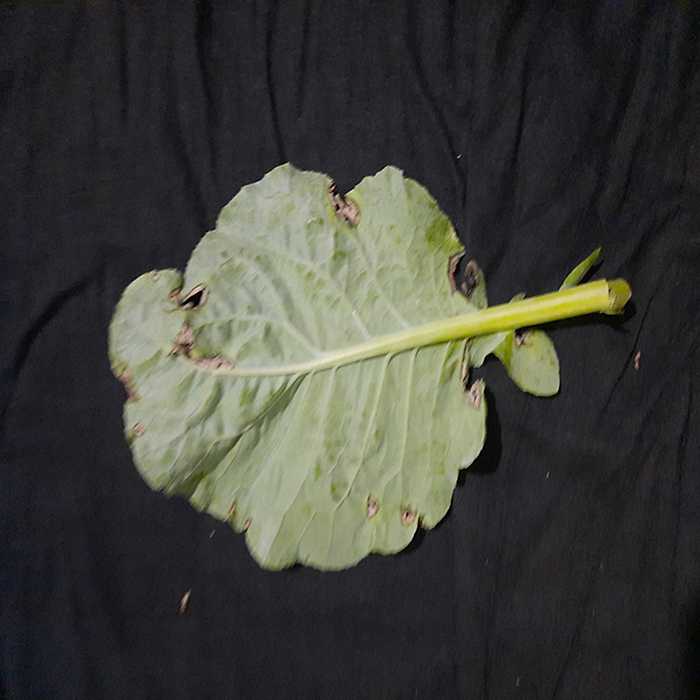
Plant: Cauliflower
Label: Downy mildew